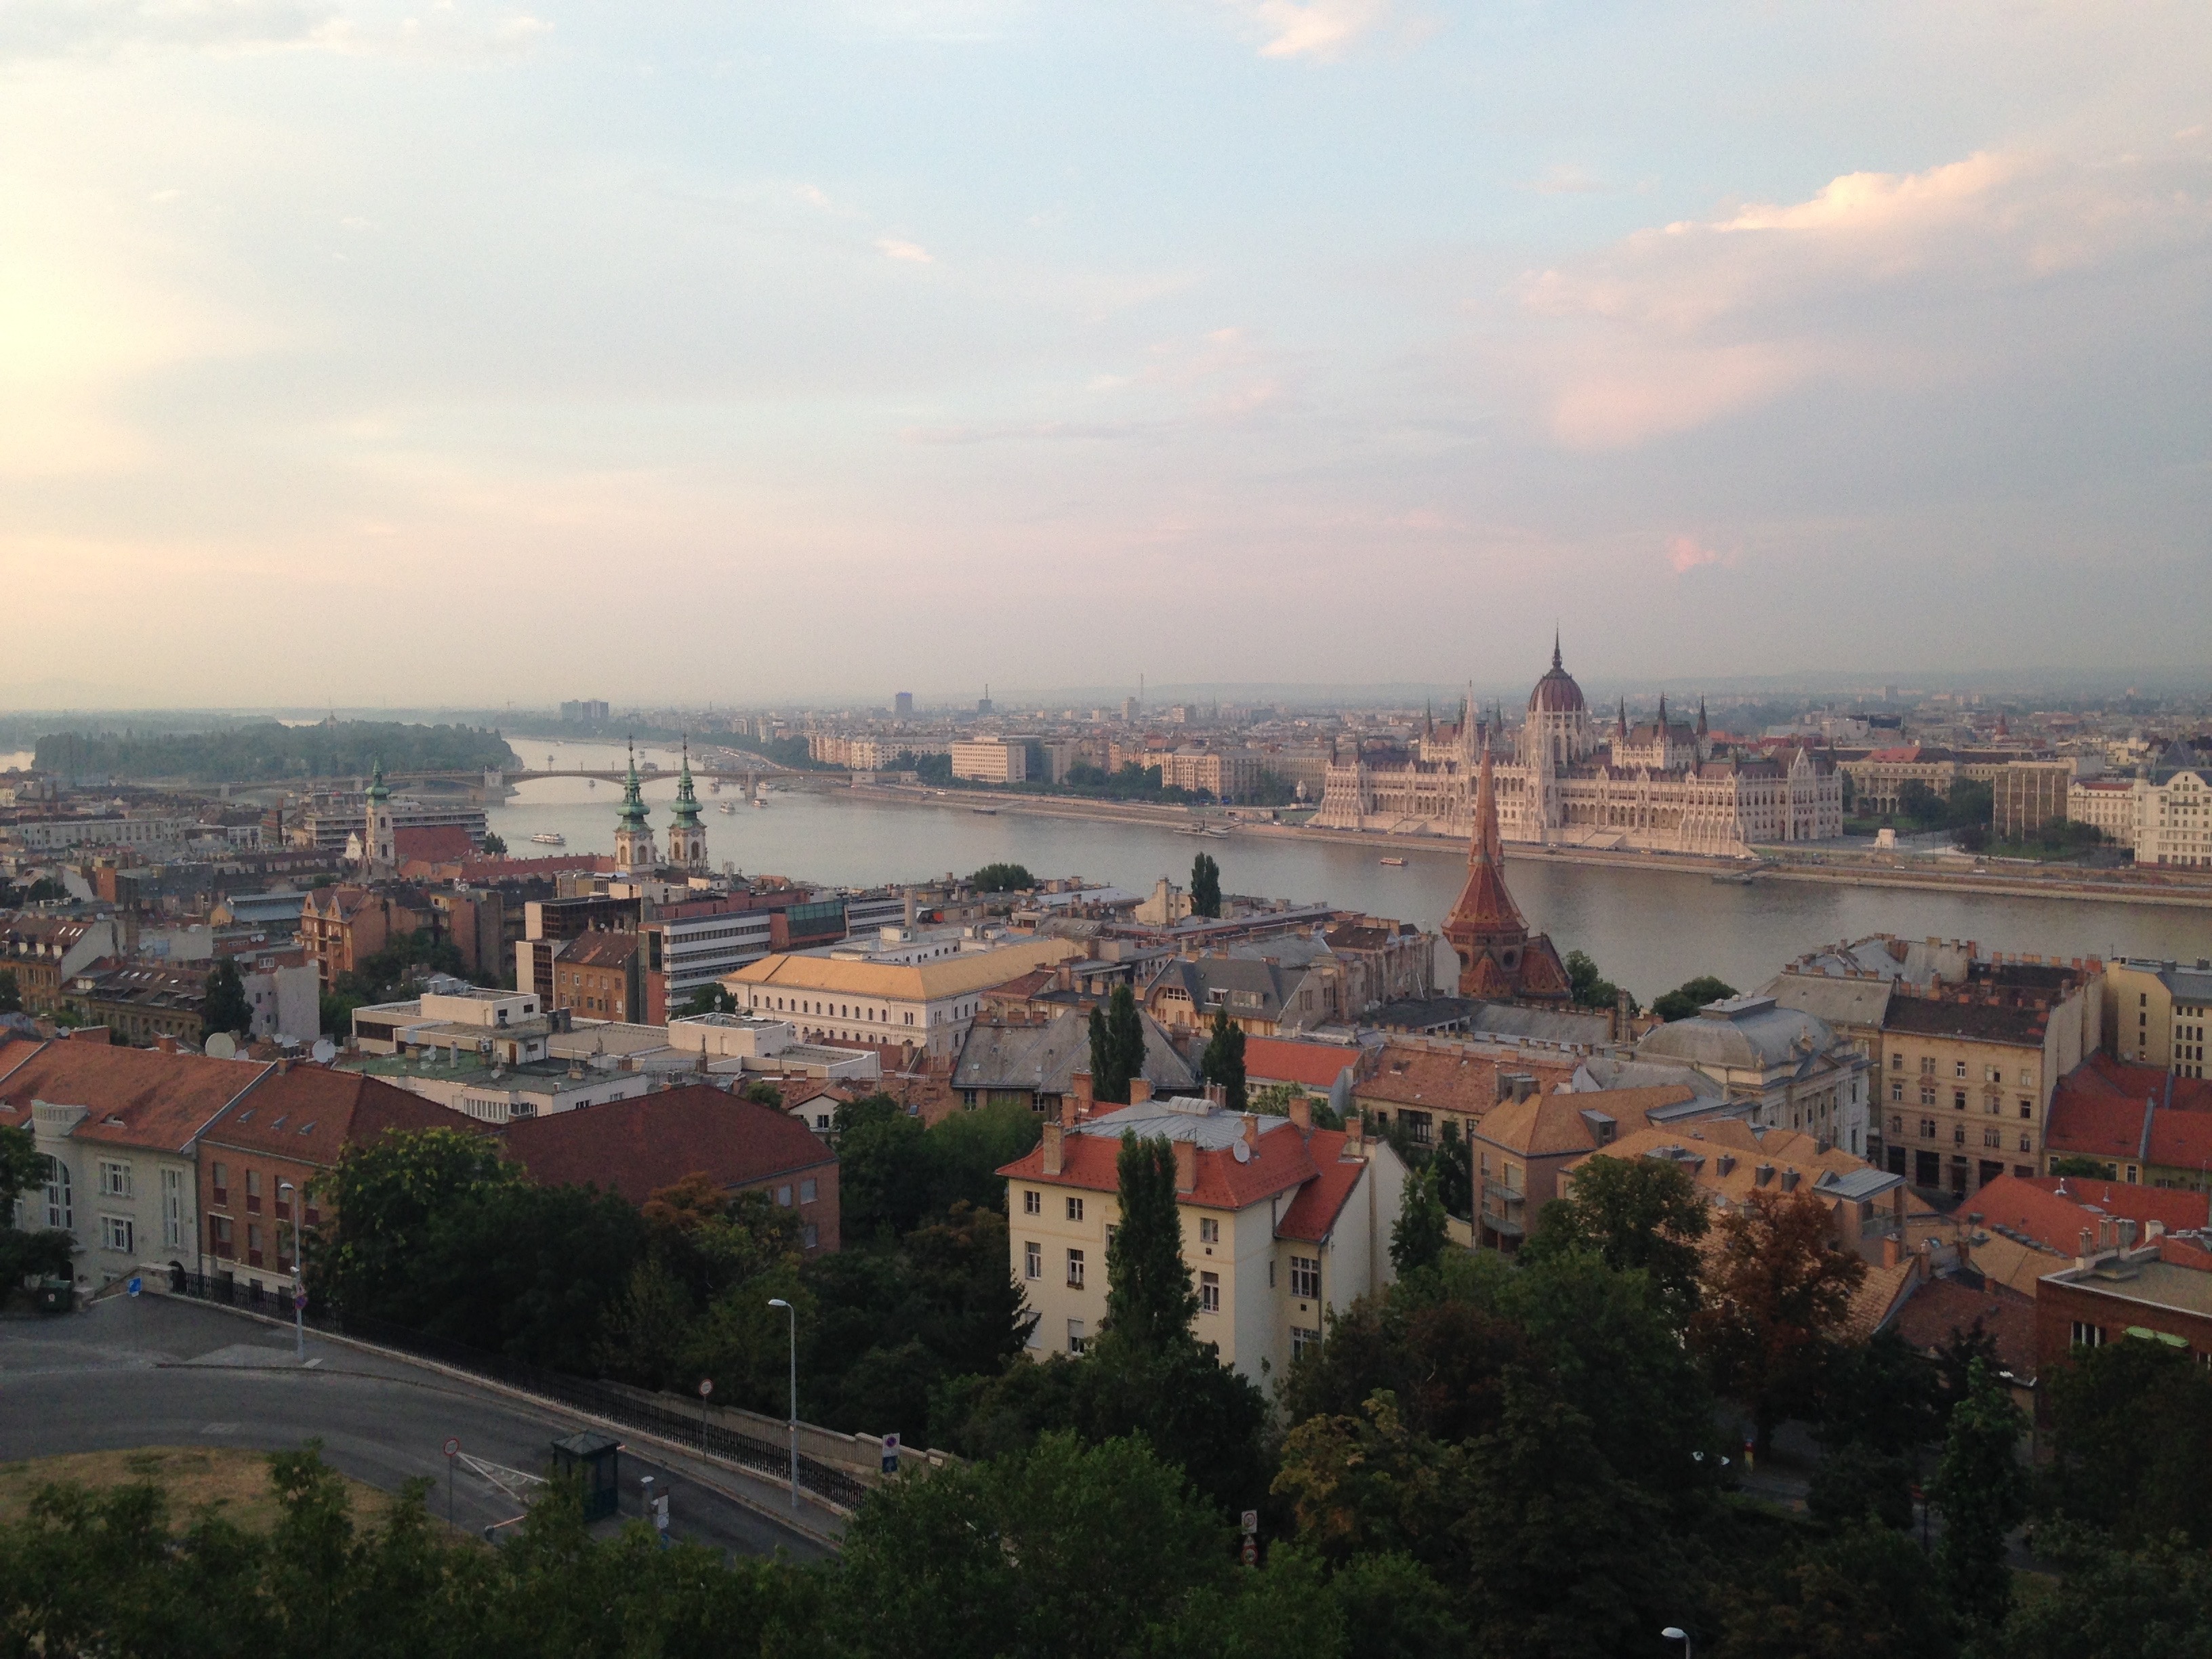
skyline, air, morning, town, view, city, river, cityscape, panorama, downtown, dusk, evening, landmark, cathedral, danube, budapest, hungary, parliament building, colorful sunset, aerial photography, urban area, human settlement